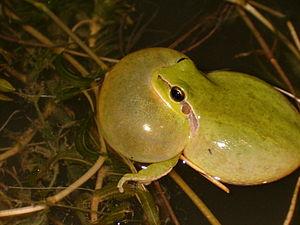
Hyla meridionalis, la rainette méridionale, est une espèce d'amphibiens de la famille des Hylidae. Très proche parente de la rainette verte et de la rainette italienne, la méridionale s'en distingue par un chant plus lent et une bande latérale sombre qui souligne les yeux, mais s'arrête avant les antérieurs, ne se prolongeant pas sur les flancs.